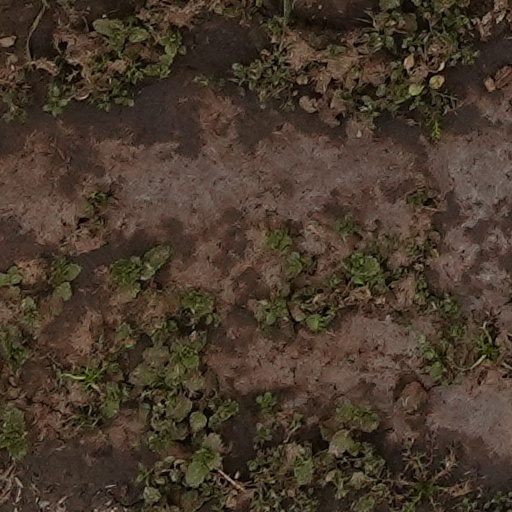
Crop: wheat